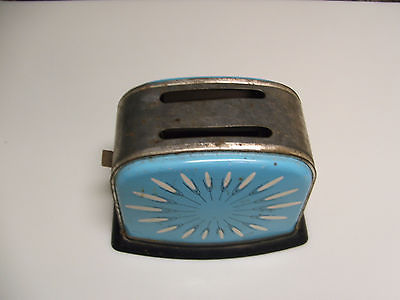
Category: toaster